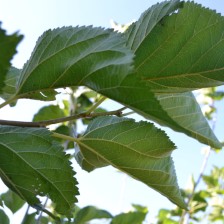
Variety: ChiangMaiBuriram60